Point Theatre

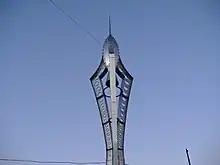
The rocket, located just outside the venue itself.

The building was constructed in 1878 as a train depot to serve the nearby busy port. Among railwaymen it was always known as "The Point Store". In the late 1980s, after many years of neglect and disuse, it was bought by local developer, Harry Crosbie along with Apollo Leisure (now Live Nation) fitted out the venue with balconies, offices and backstage facilities. Before it was renovated, U2 recorded the second track of their 1988 album, "Rattle and Hum", "Van Diemen's Land" there, and footage of performances of this song and "Desire" from the building appear in the accompanying "Rattle and Hum" movie.